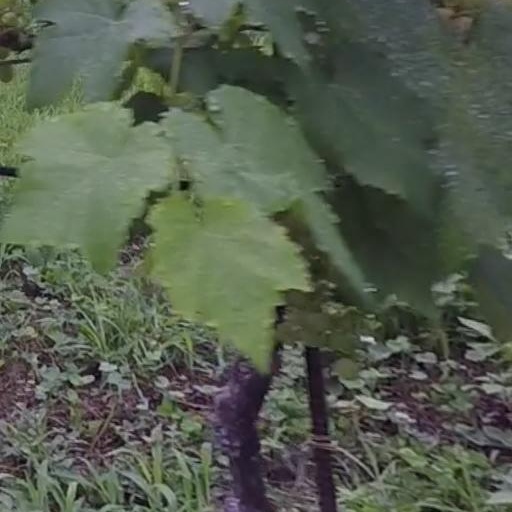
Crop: grape